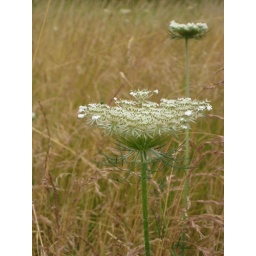
A flower in the field  ( Wilde Peen )